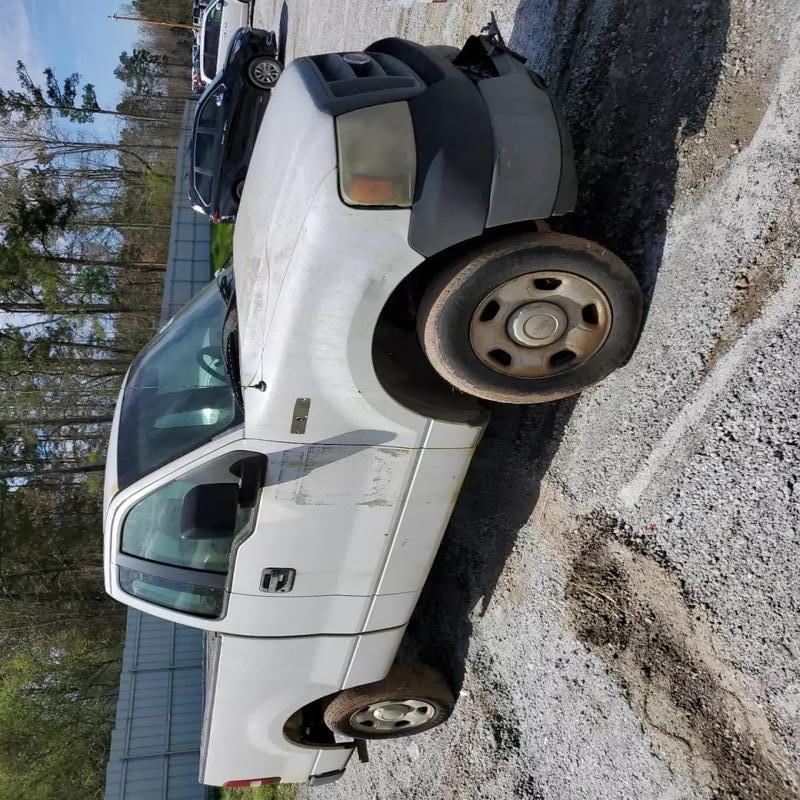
Aucun dommage détecté.
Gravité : aucun